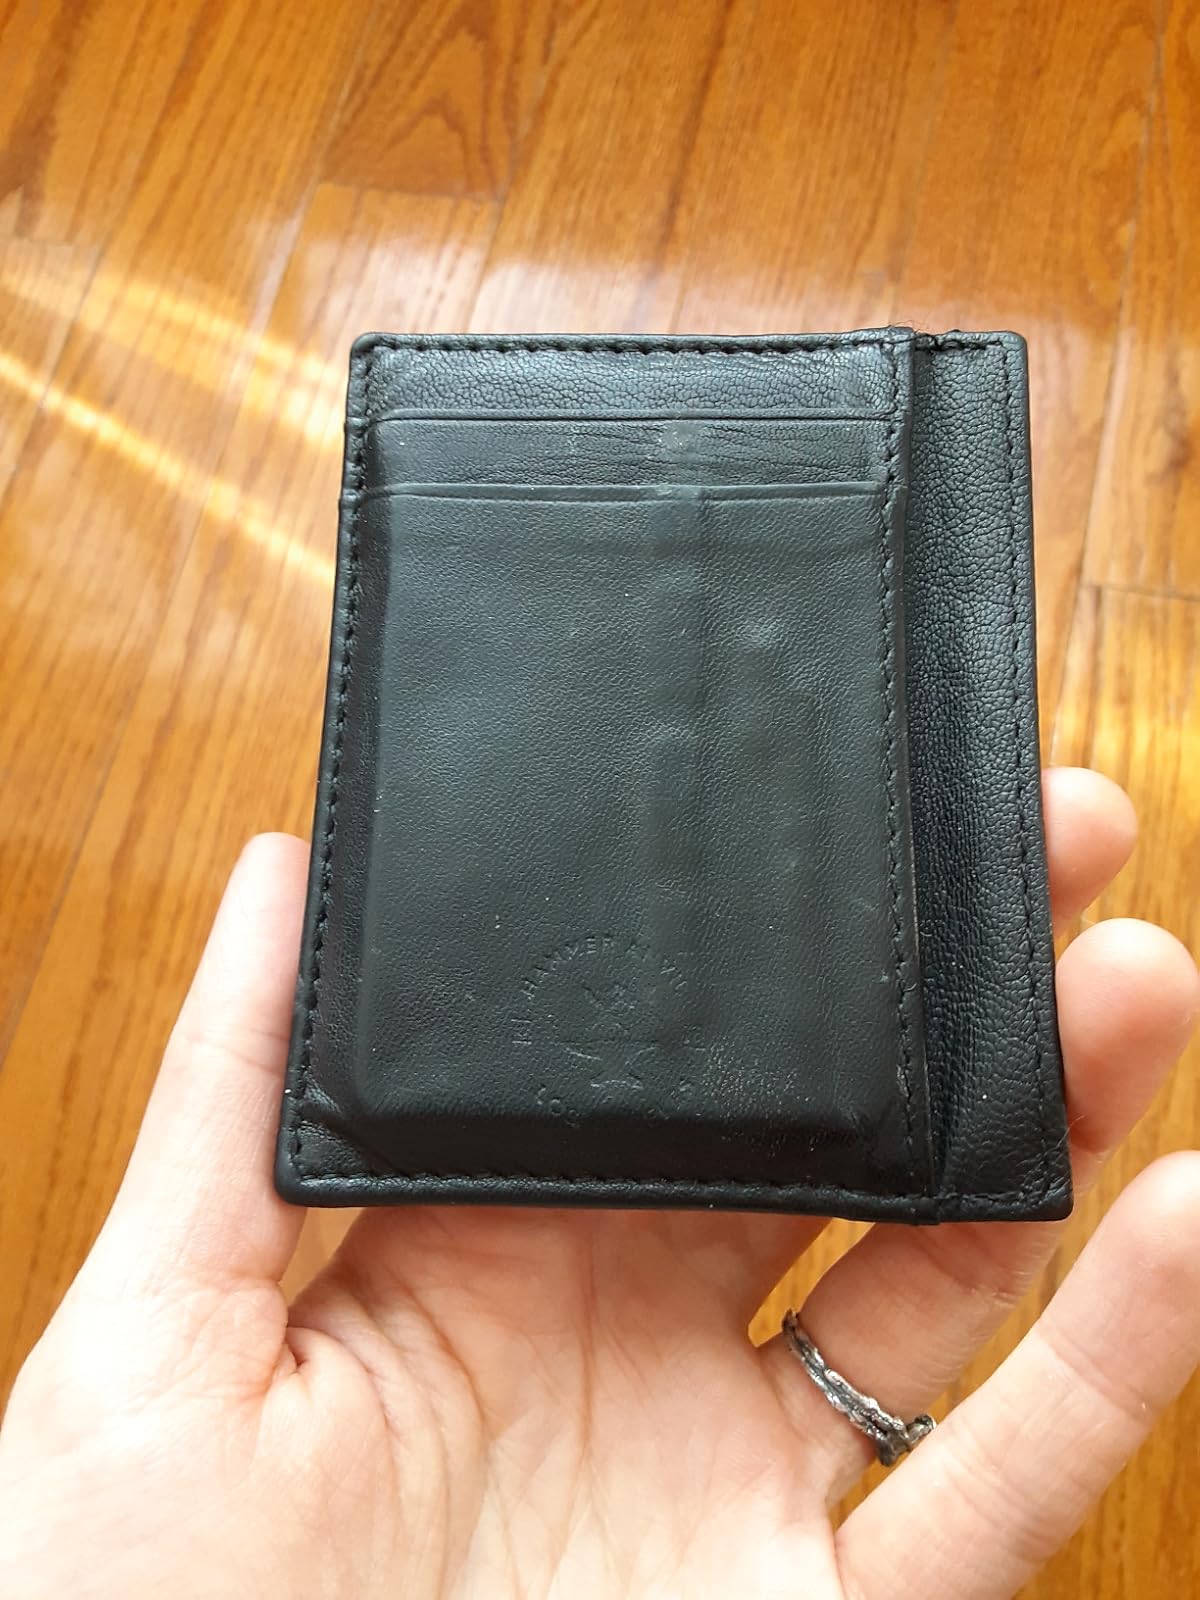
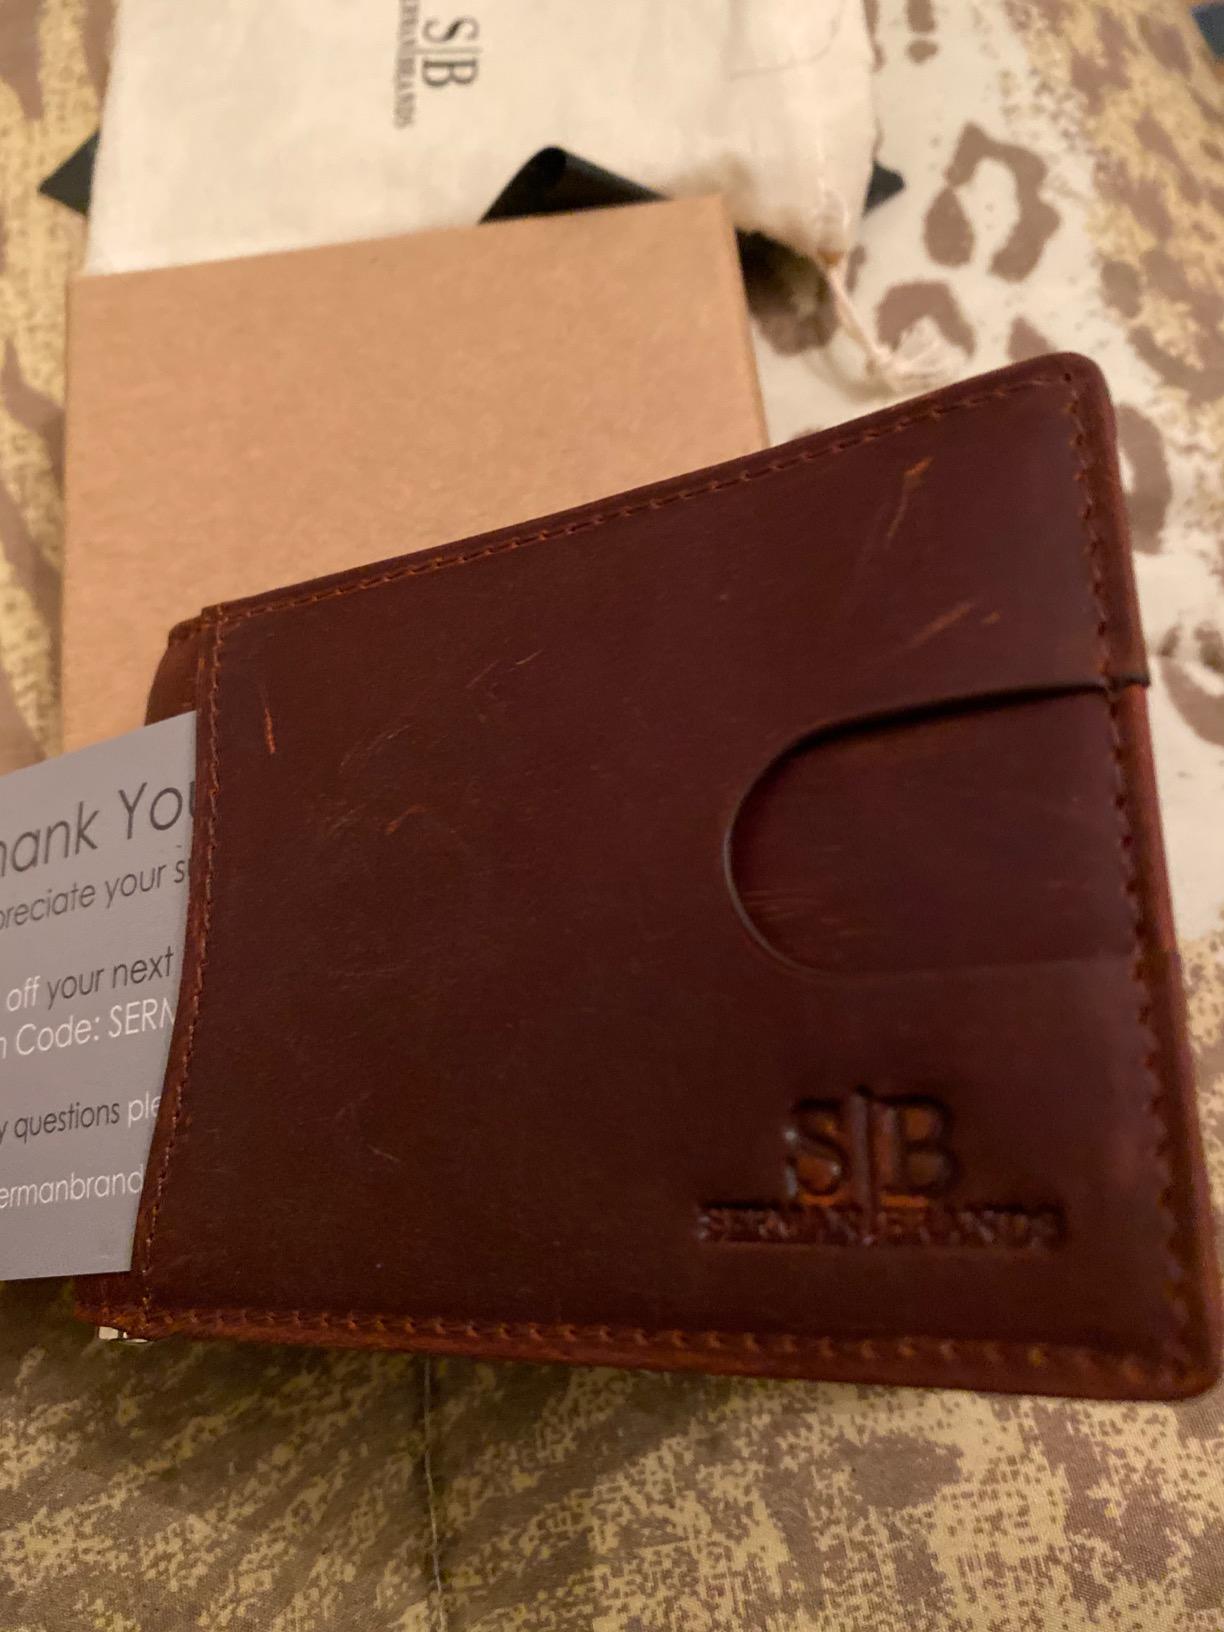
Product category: accessories_wallet
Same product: no